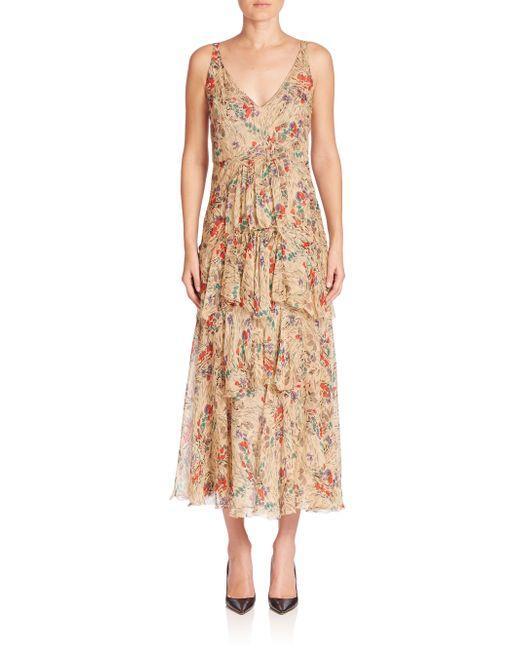
Ärmelloses Partykleid mit rosa Aufdruck für Damen